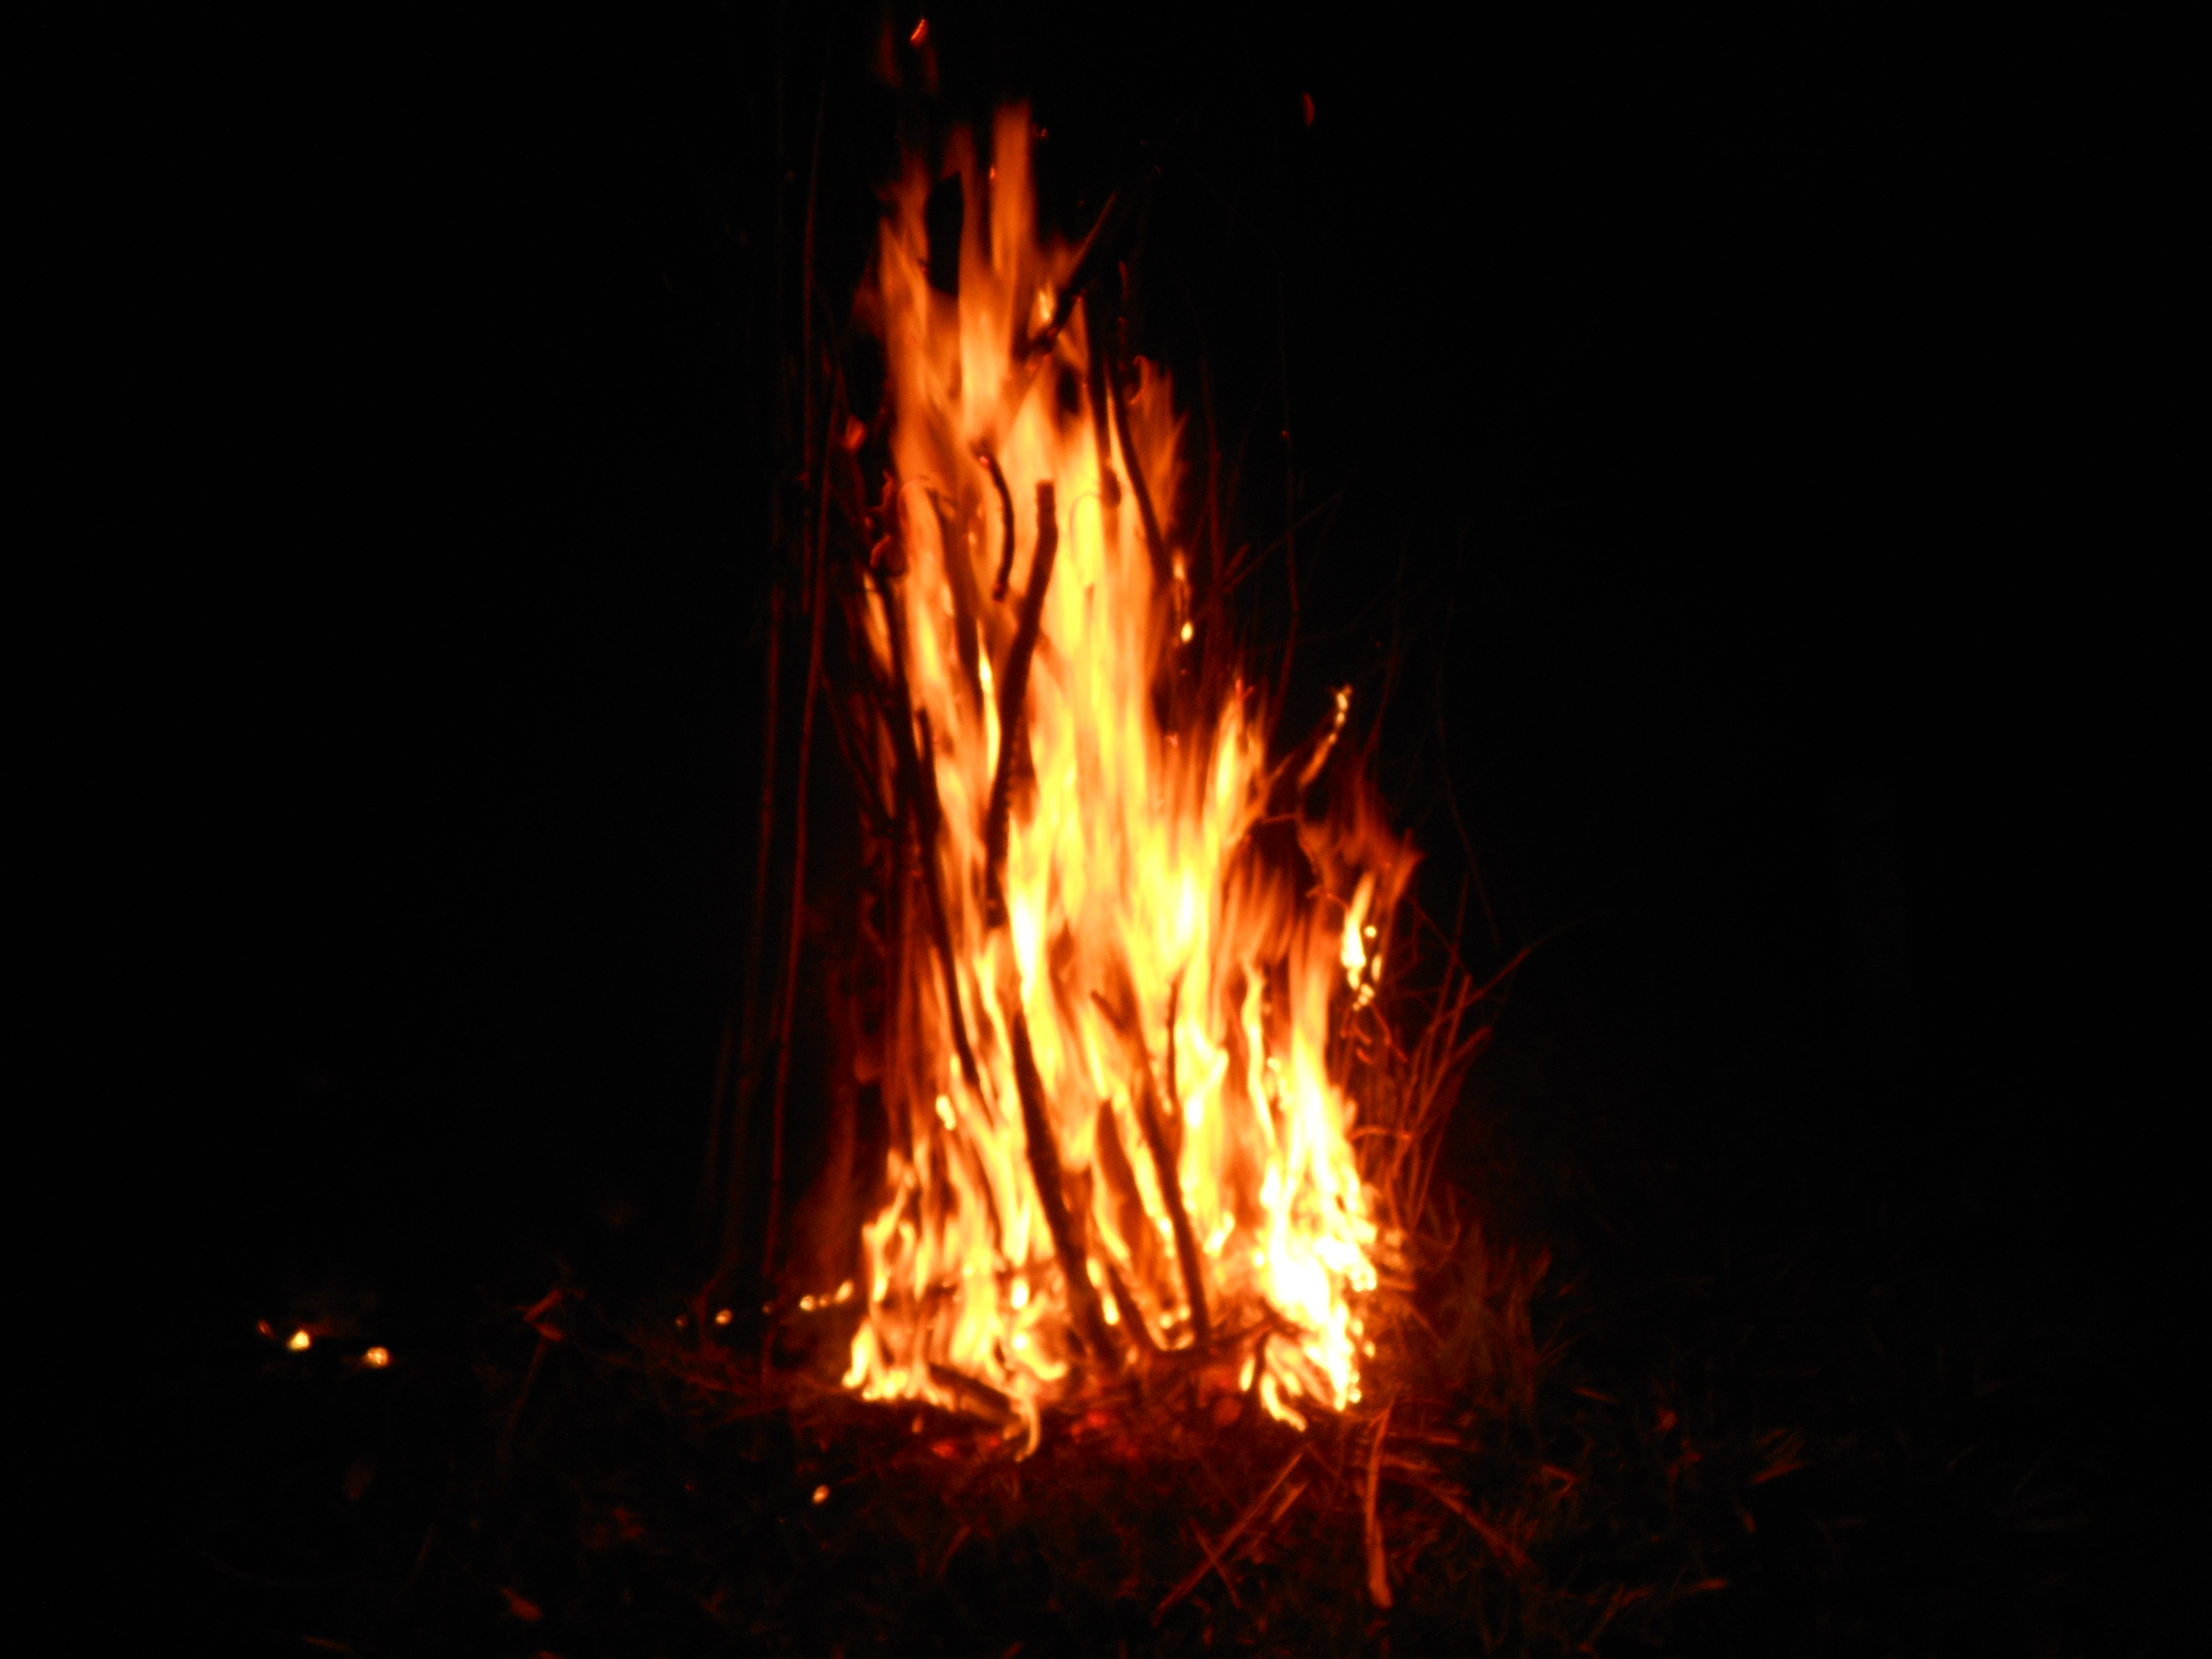
fire, flame, campfire, heat, bonfire, atmosphere, event, night